Battle of Nitzanim

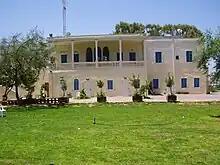
The "Palace" preserved in Old Nitzanim

At midnight on July 6–7, Egyptian forces began a bombardment of Nitzanim from the Cemetery Hill using Bofors cannons and 25-pounders, and at 06:00, a close-range bombardment using anti-tank guns. All of the prominent features in the village were destroyed. An additional mortar bombardment took place from a southeastern position, and a 6-pounder shelling from the water tank hill in the south. Shortly after, an attack was attempted from the east, but it was repelled and the water tank hill remained under Israeli control.